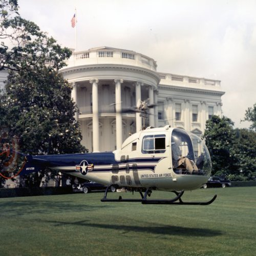
on this day : politician becomes first president to ride in helicopter